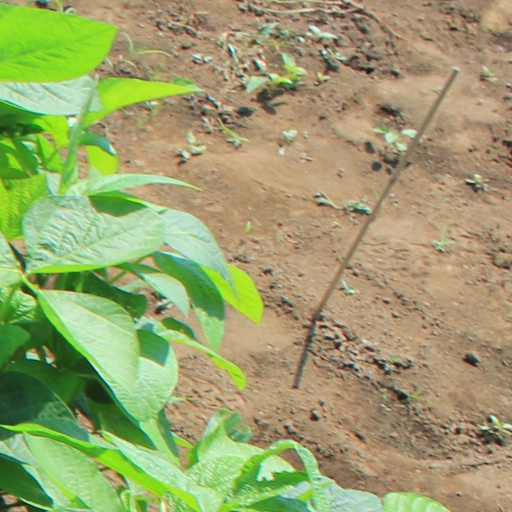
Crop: soybean